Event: Nepal Earthquake
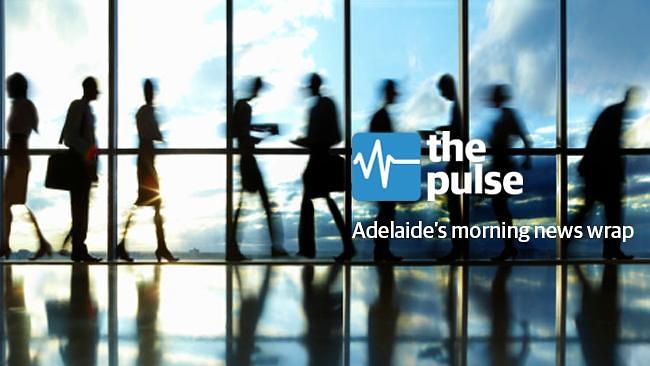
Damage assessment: no_damage